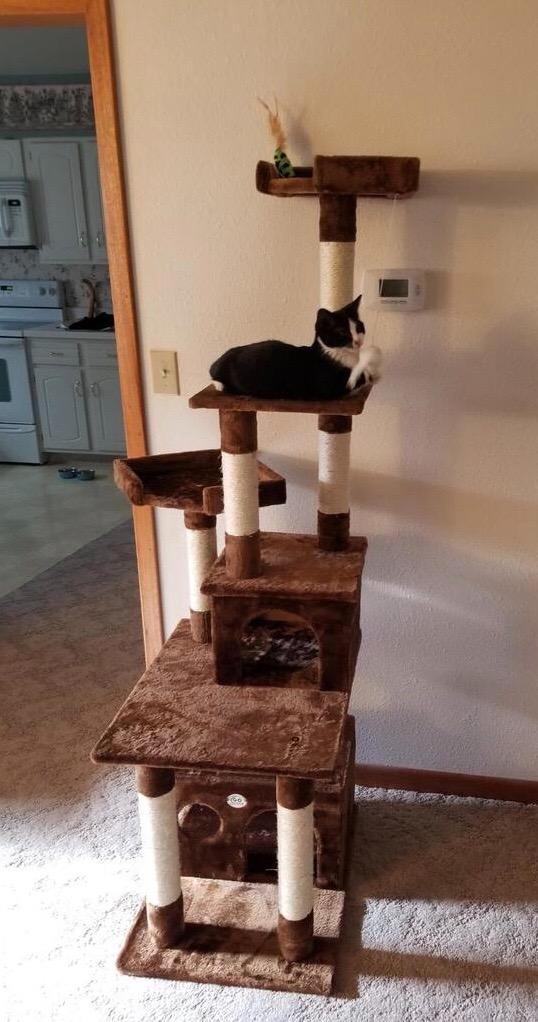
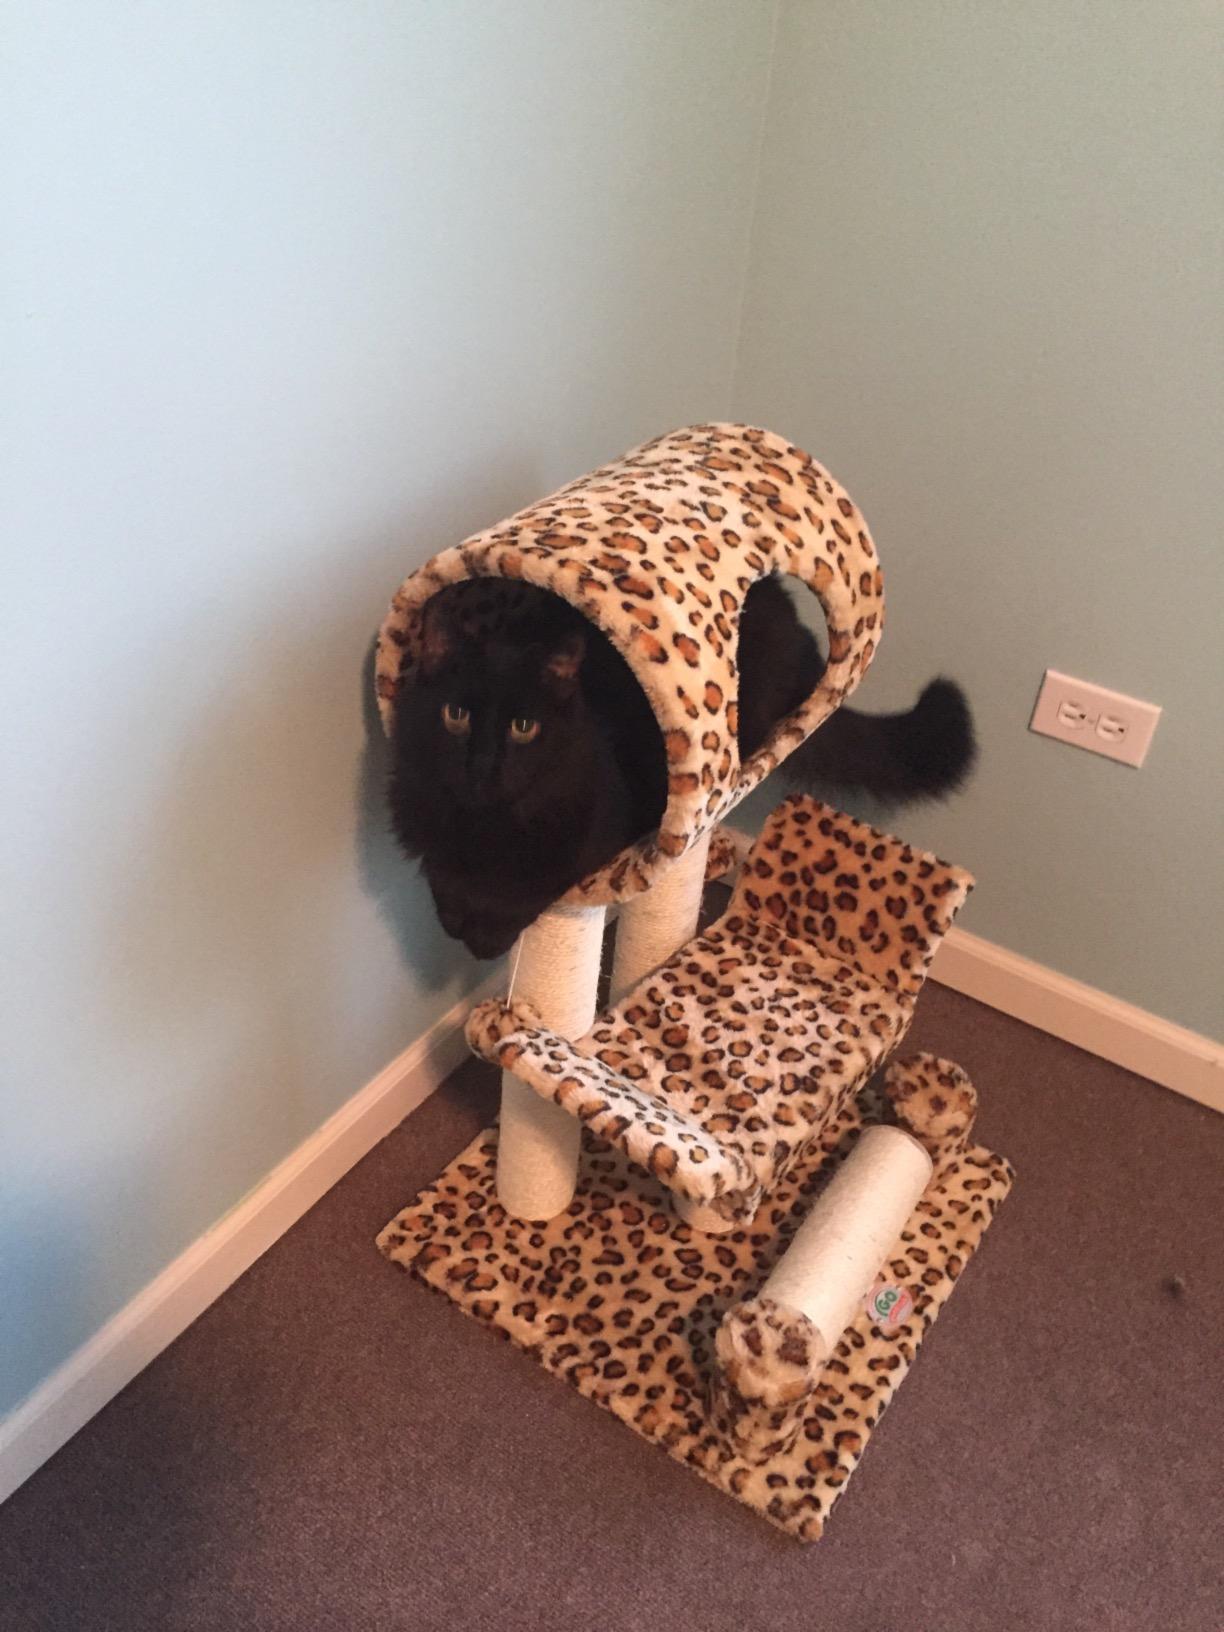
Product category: items_cat tree
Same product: no